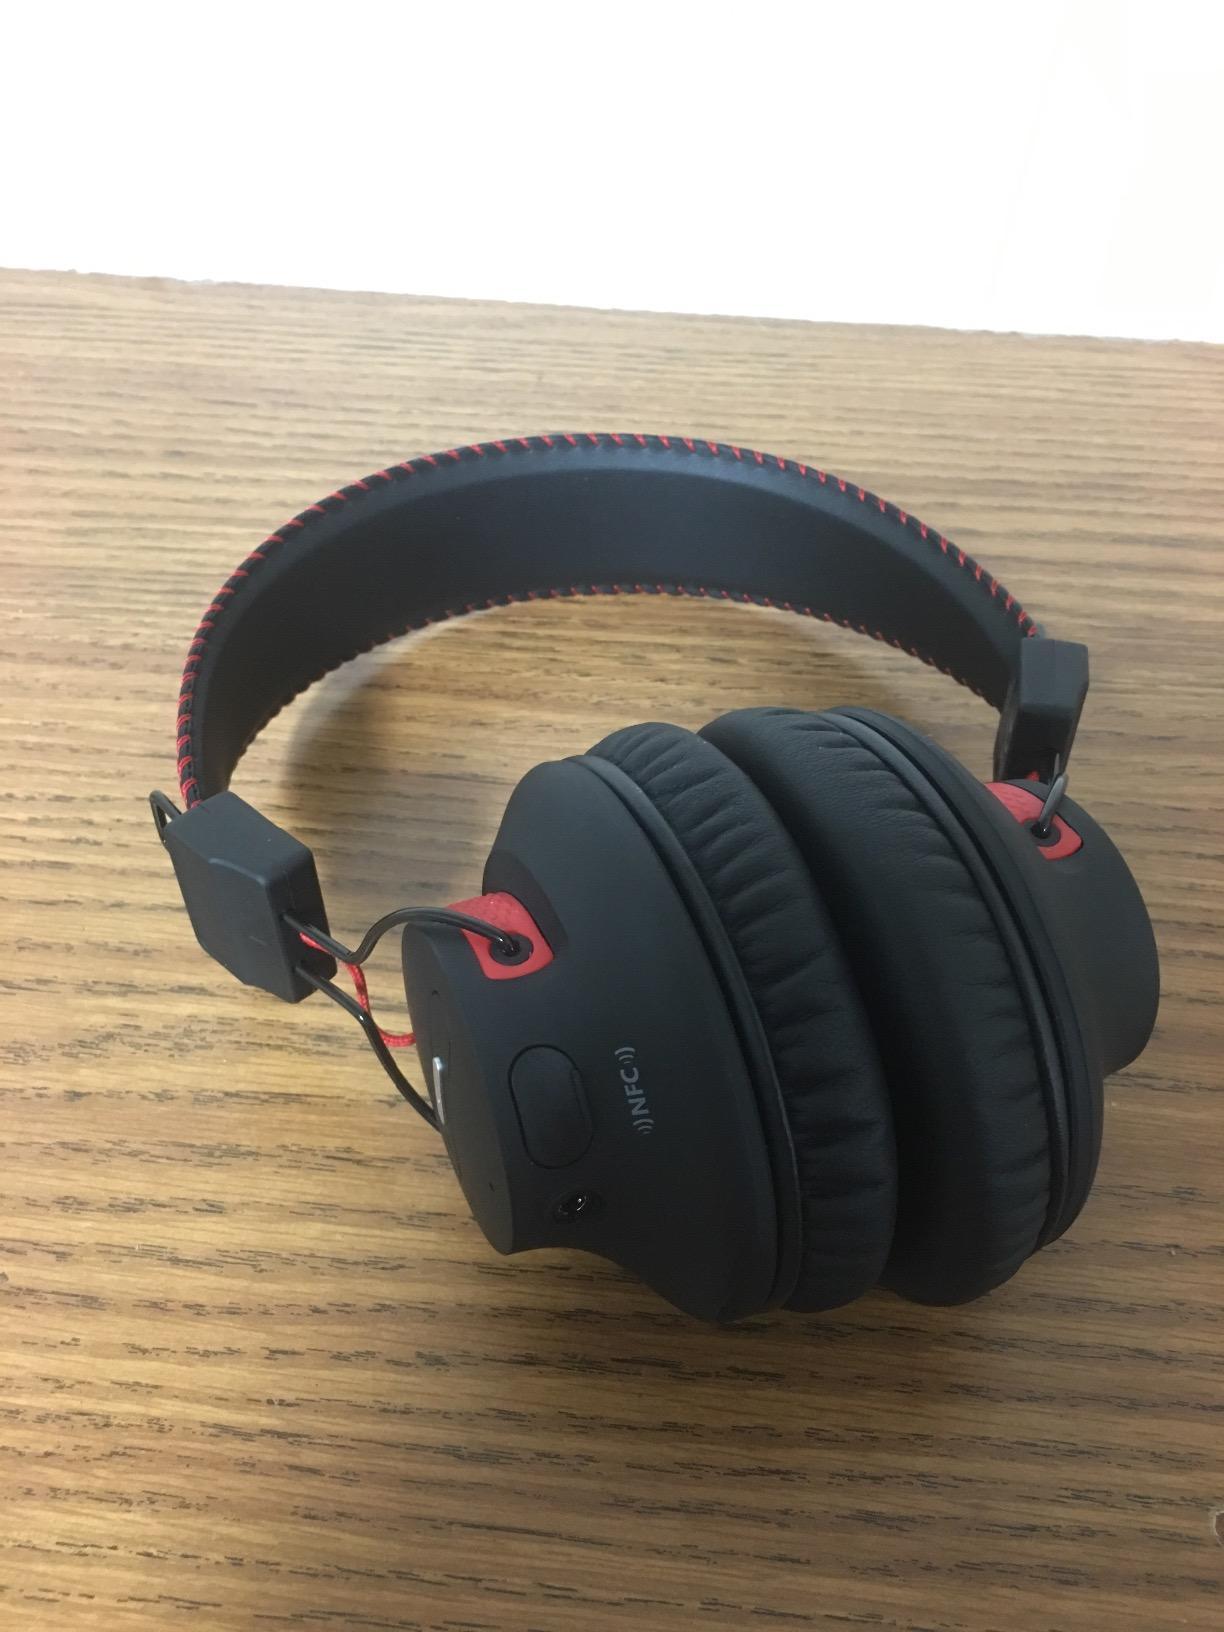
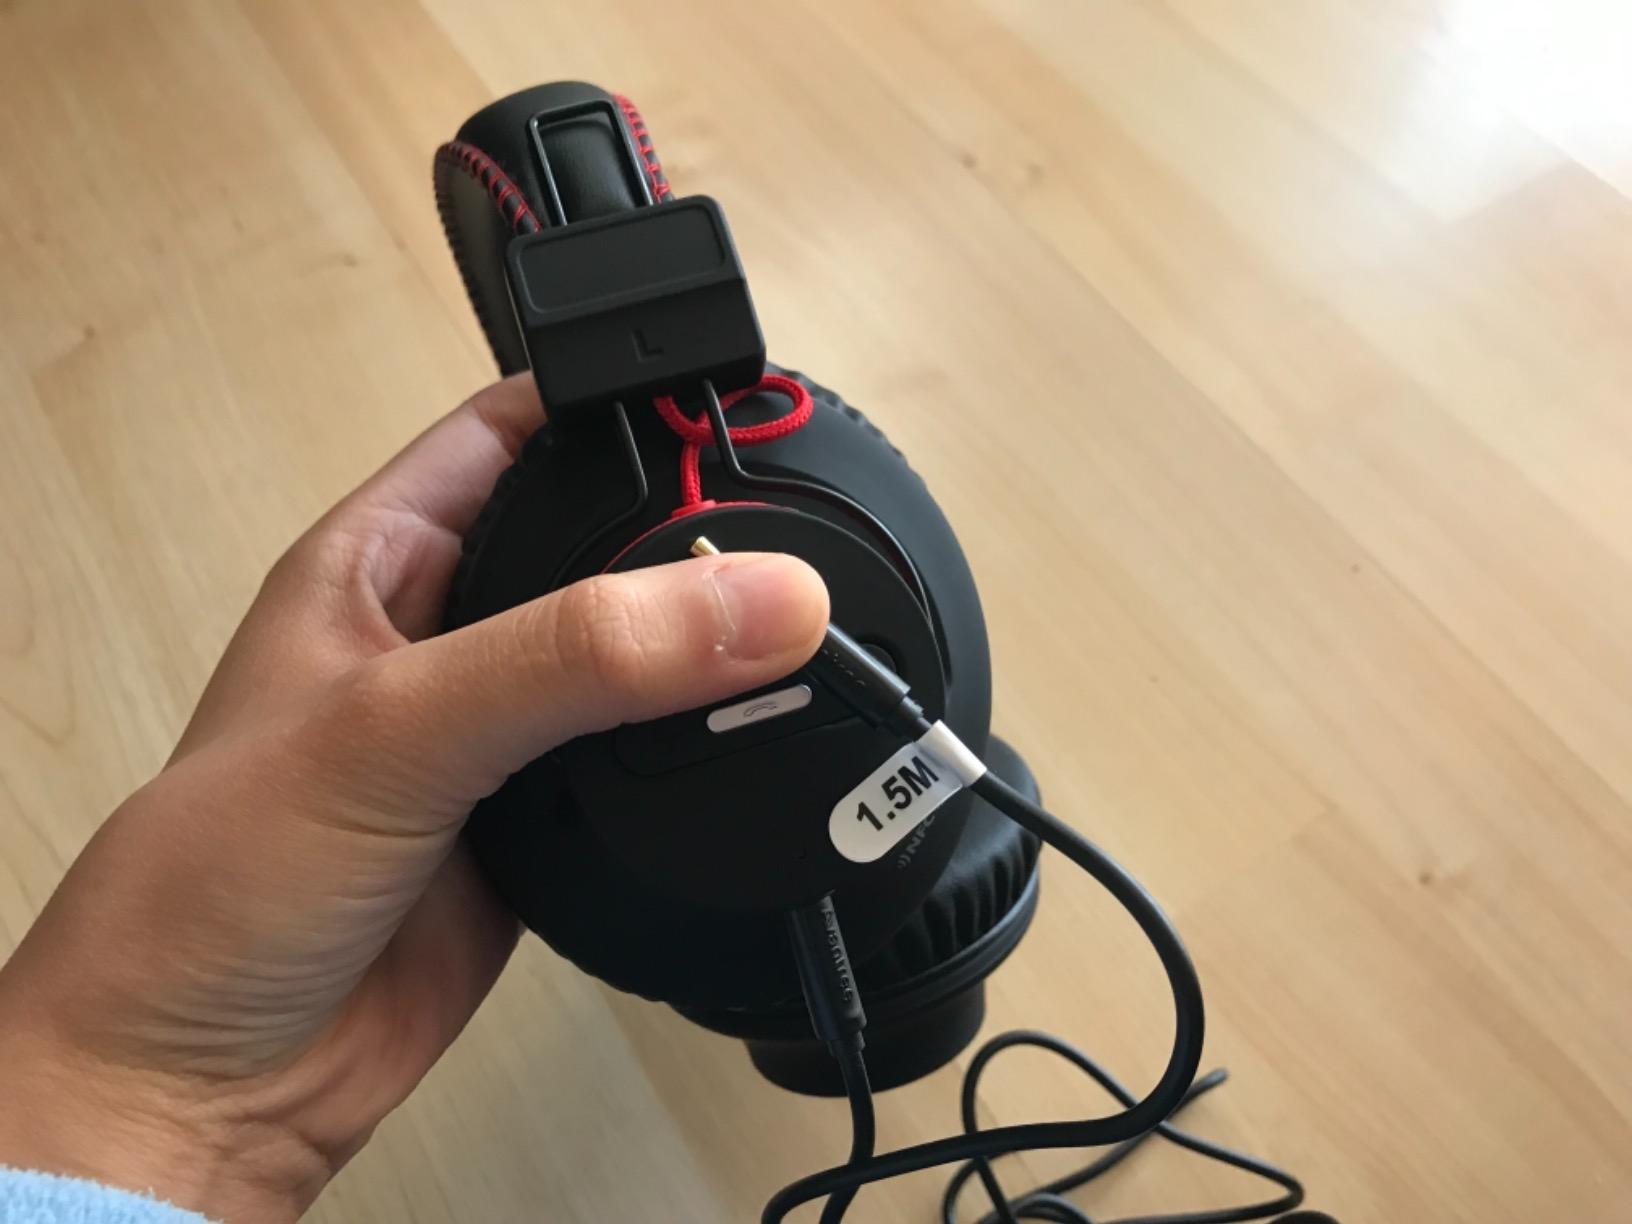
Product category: headphones
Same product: yes